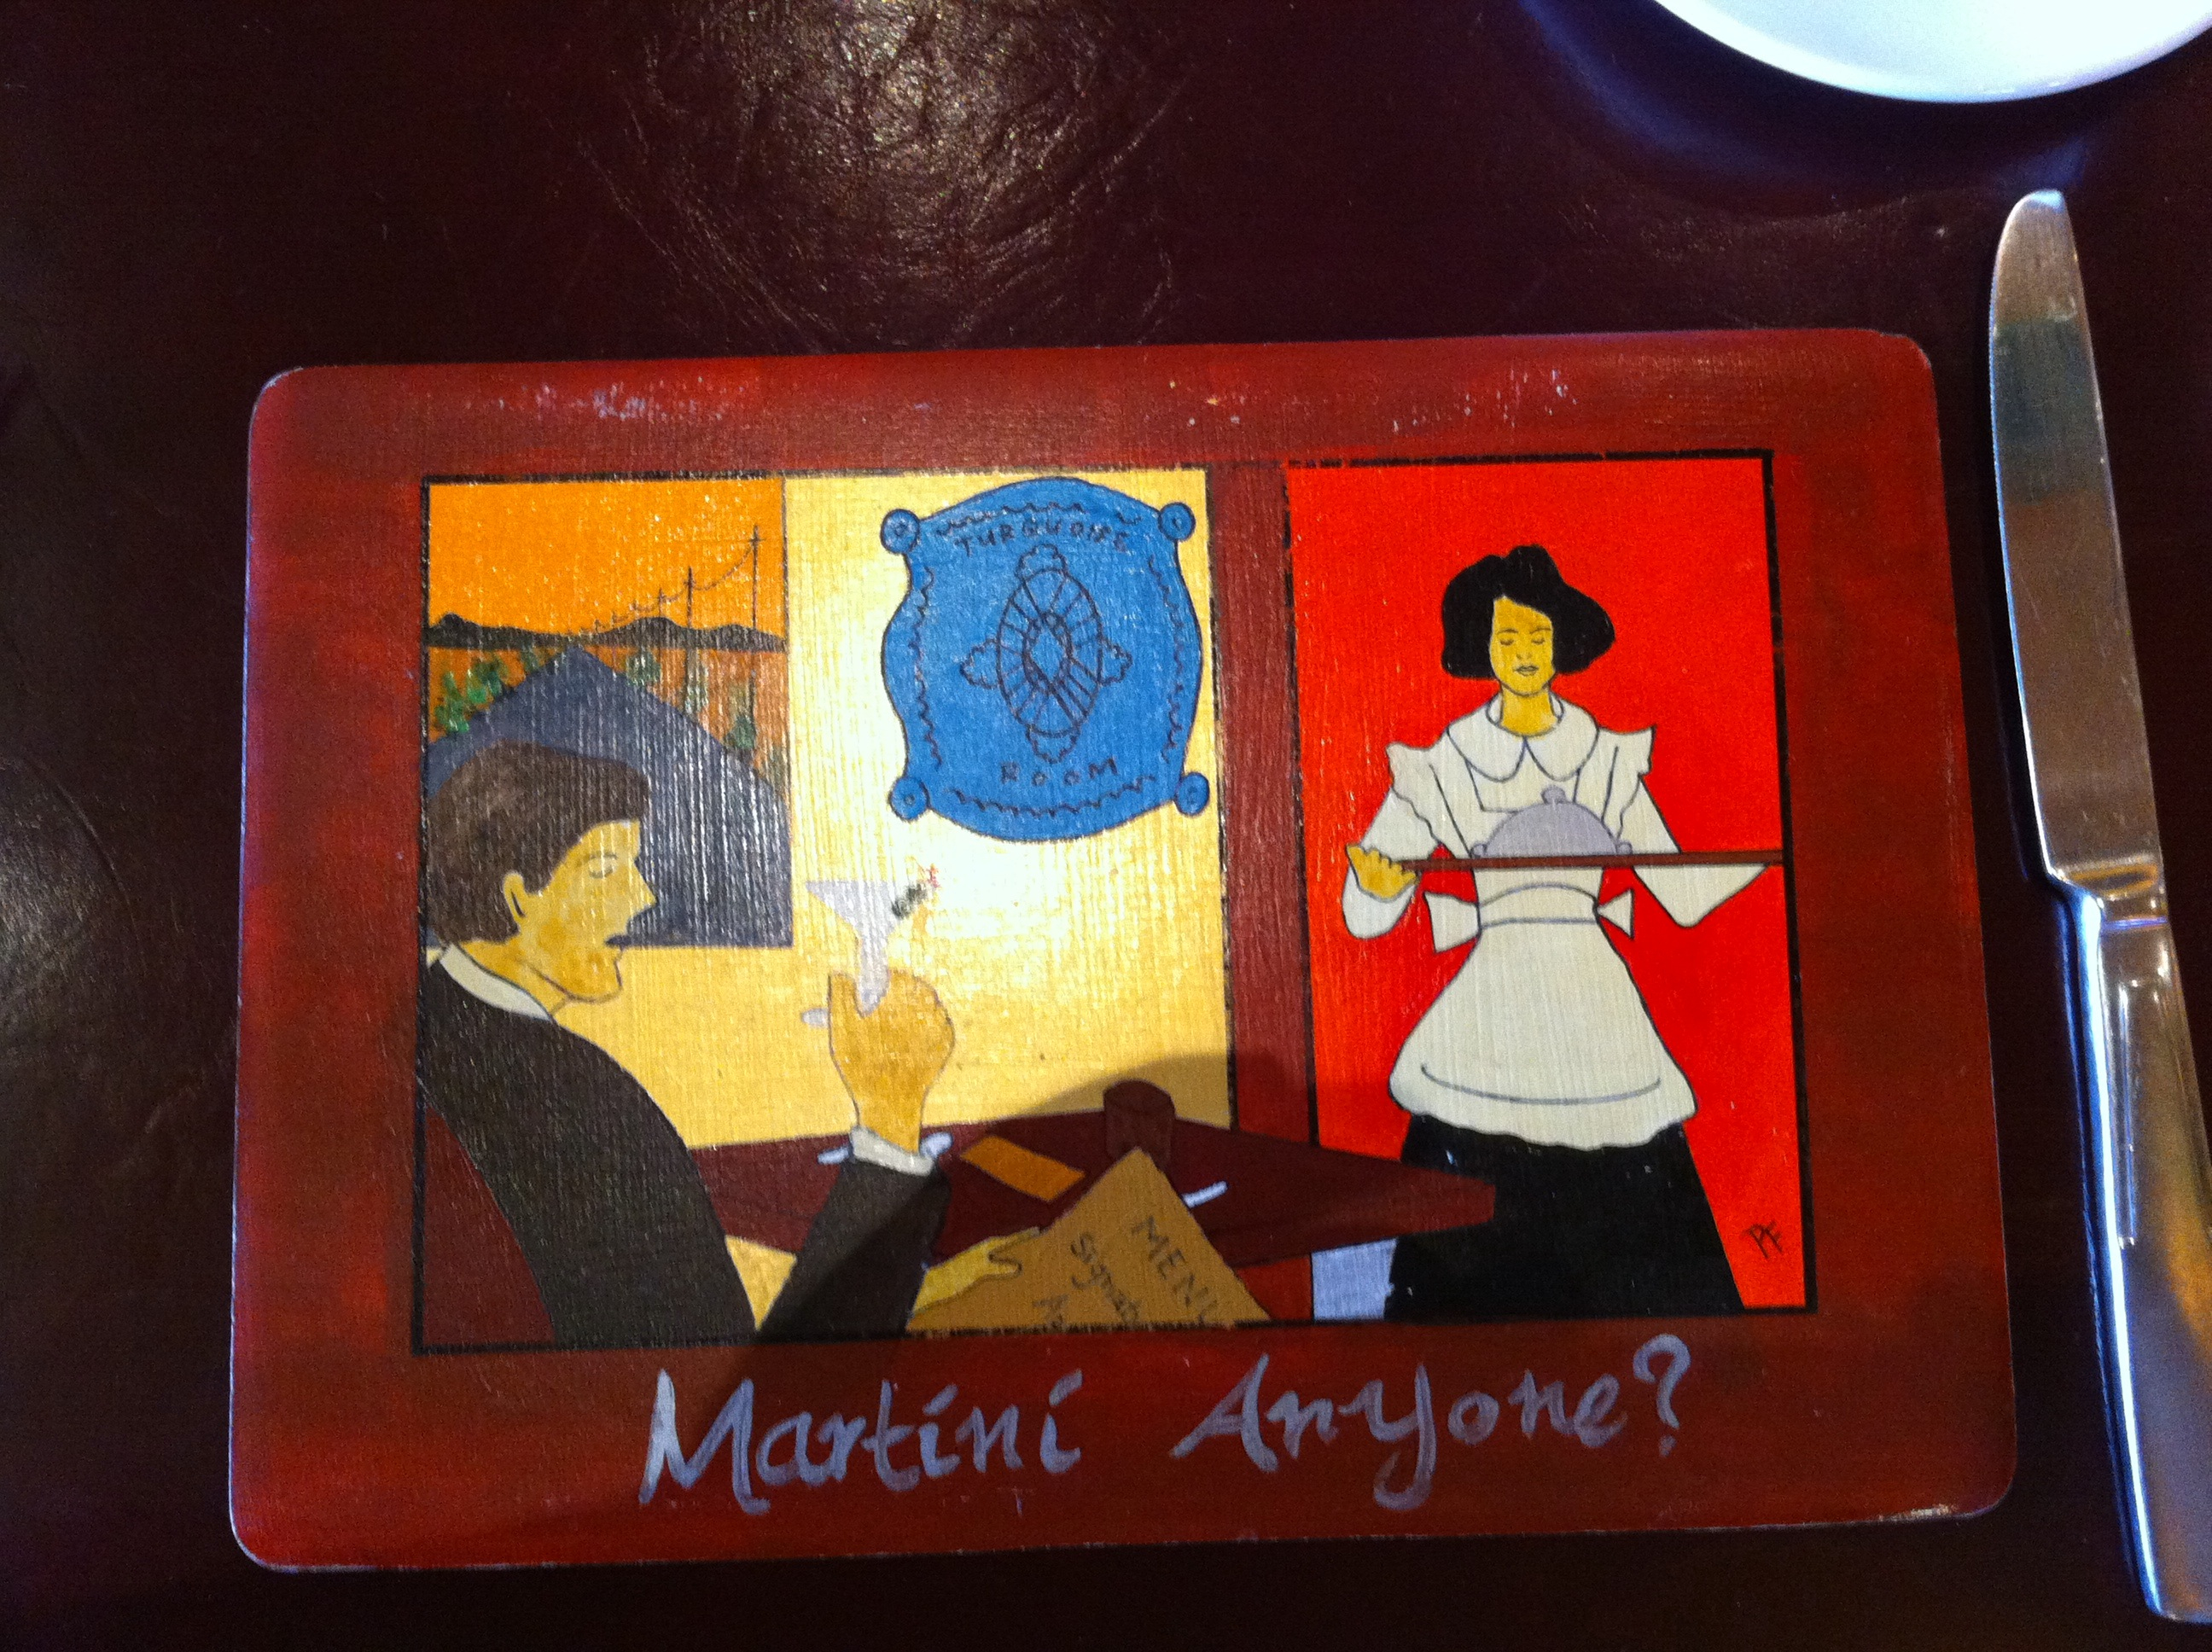
red, color, painting, art, illustration, picture frame